Kavalan people

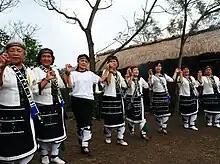

The Kavalan (endonym ; "people living in the plain") or Kuvalan are an indigenous people of Taiwan. Most of them moved to the coastal area of Hualien County and Taitung County in the 19th century due to encroachment by Han settlers. Their language is also known as Kavalan. Currently, the largest settlement of Kavalan is Xinshe (Kavalan: ) Village in Fengbin Township, Hualien County.